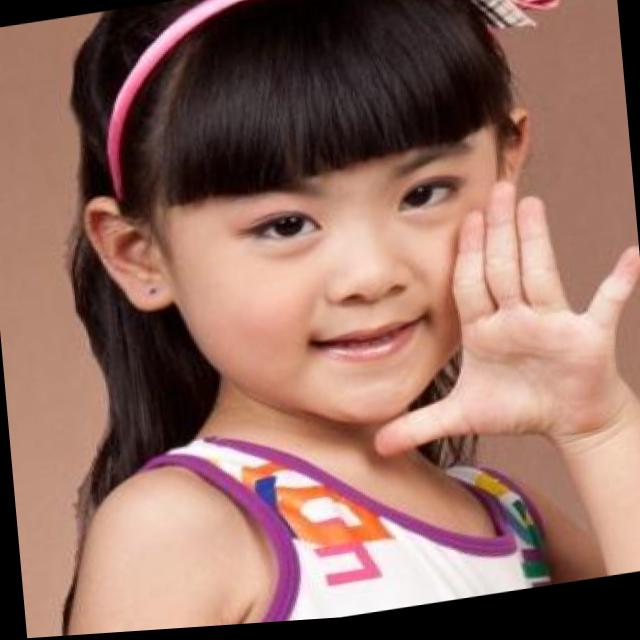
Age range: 0-12